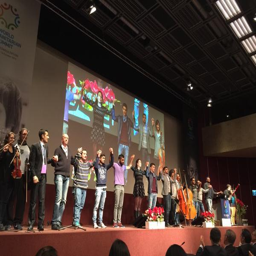
the closing ceremony : all on song ?